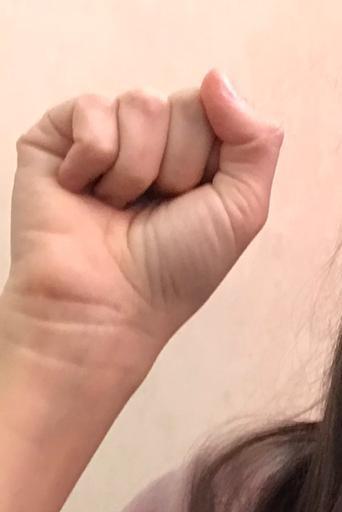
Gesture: fist